Frisco, Texas

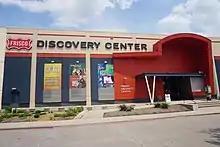
Frisco Discovery Center in June 2019

Frisco hosts the Museum of the American Railroad, which is based in the Frisco Heritage Museum while construction on a separate museum complex continues. The nearby Discovery Center features an art gallery, a black-box theater, and the National Videogame Museum.